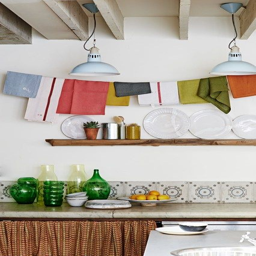
a single row of pretty tiles lines the perimeter of this white kitchen , which is accented with rustic wood , colourful accessories and linens .